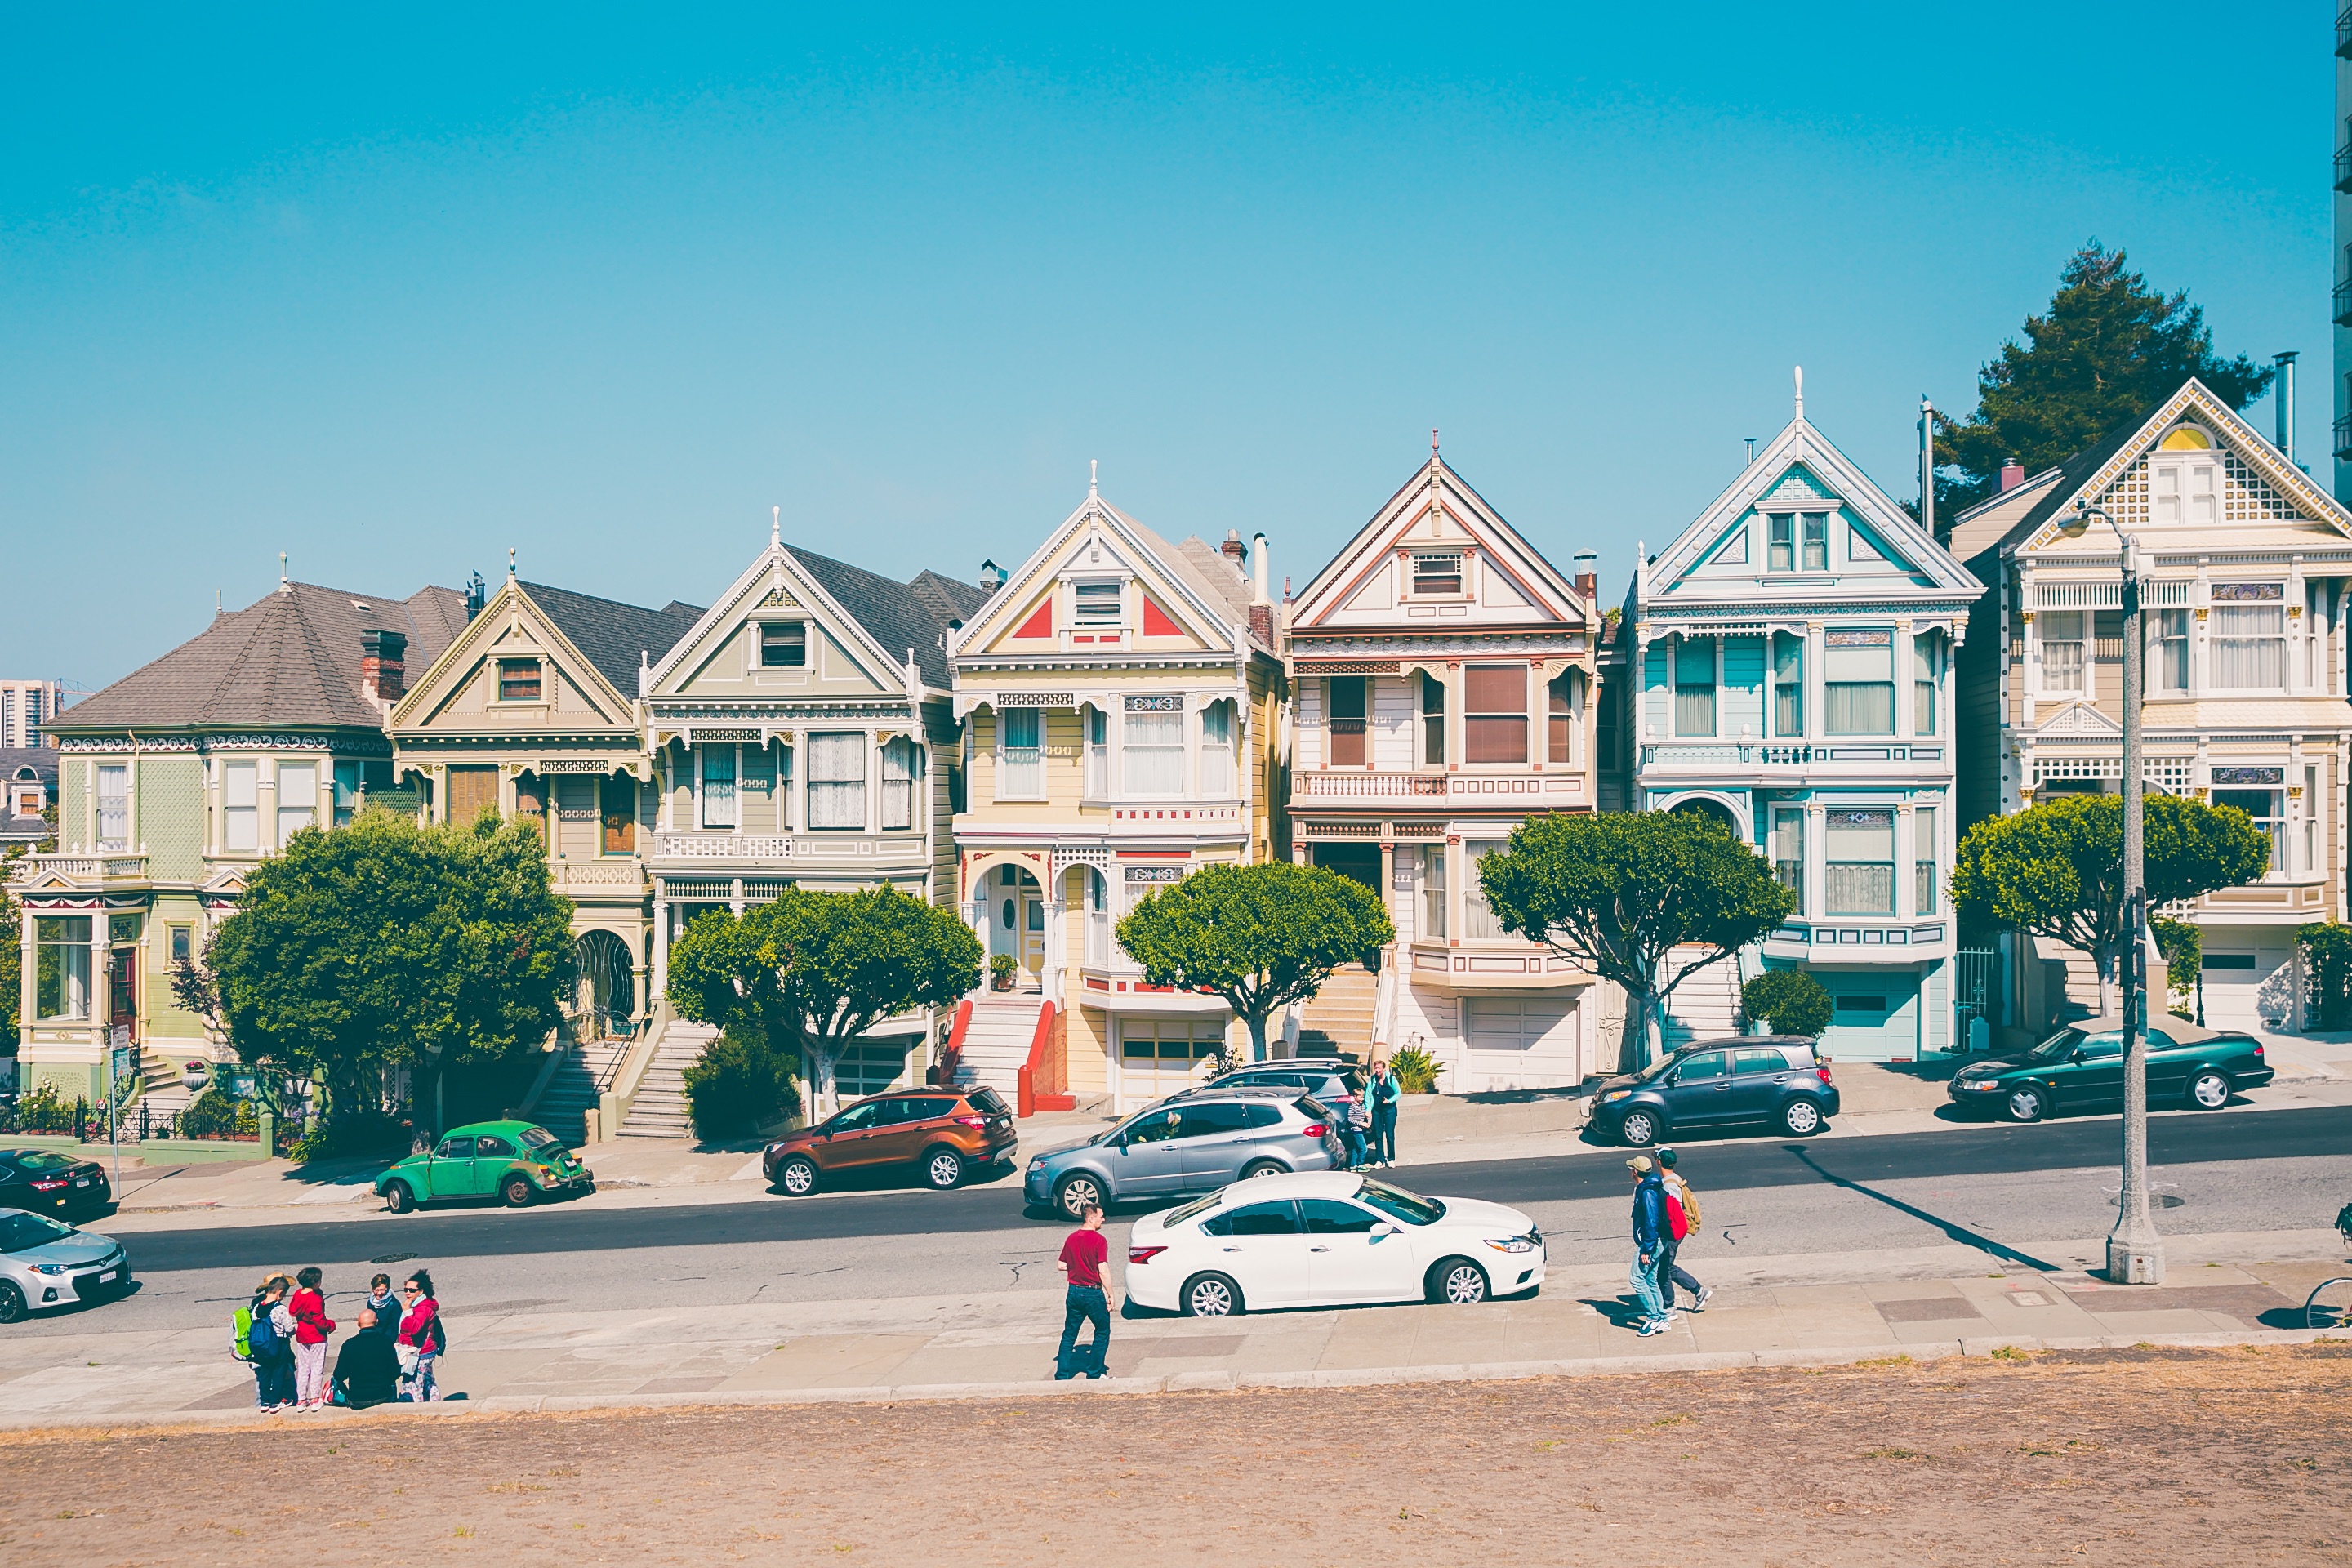
house, town, city, home, vacation, travel, san francisco, amusement park, park, exterior, tourism, west coast, lombard street, resort, playground, town square, estate, neighbourhood, residential area, human settlement